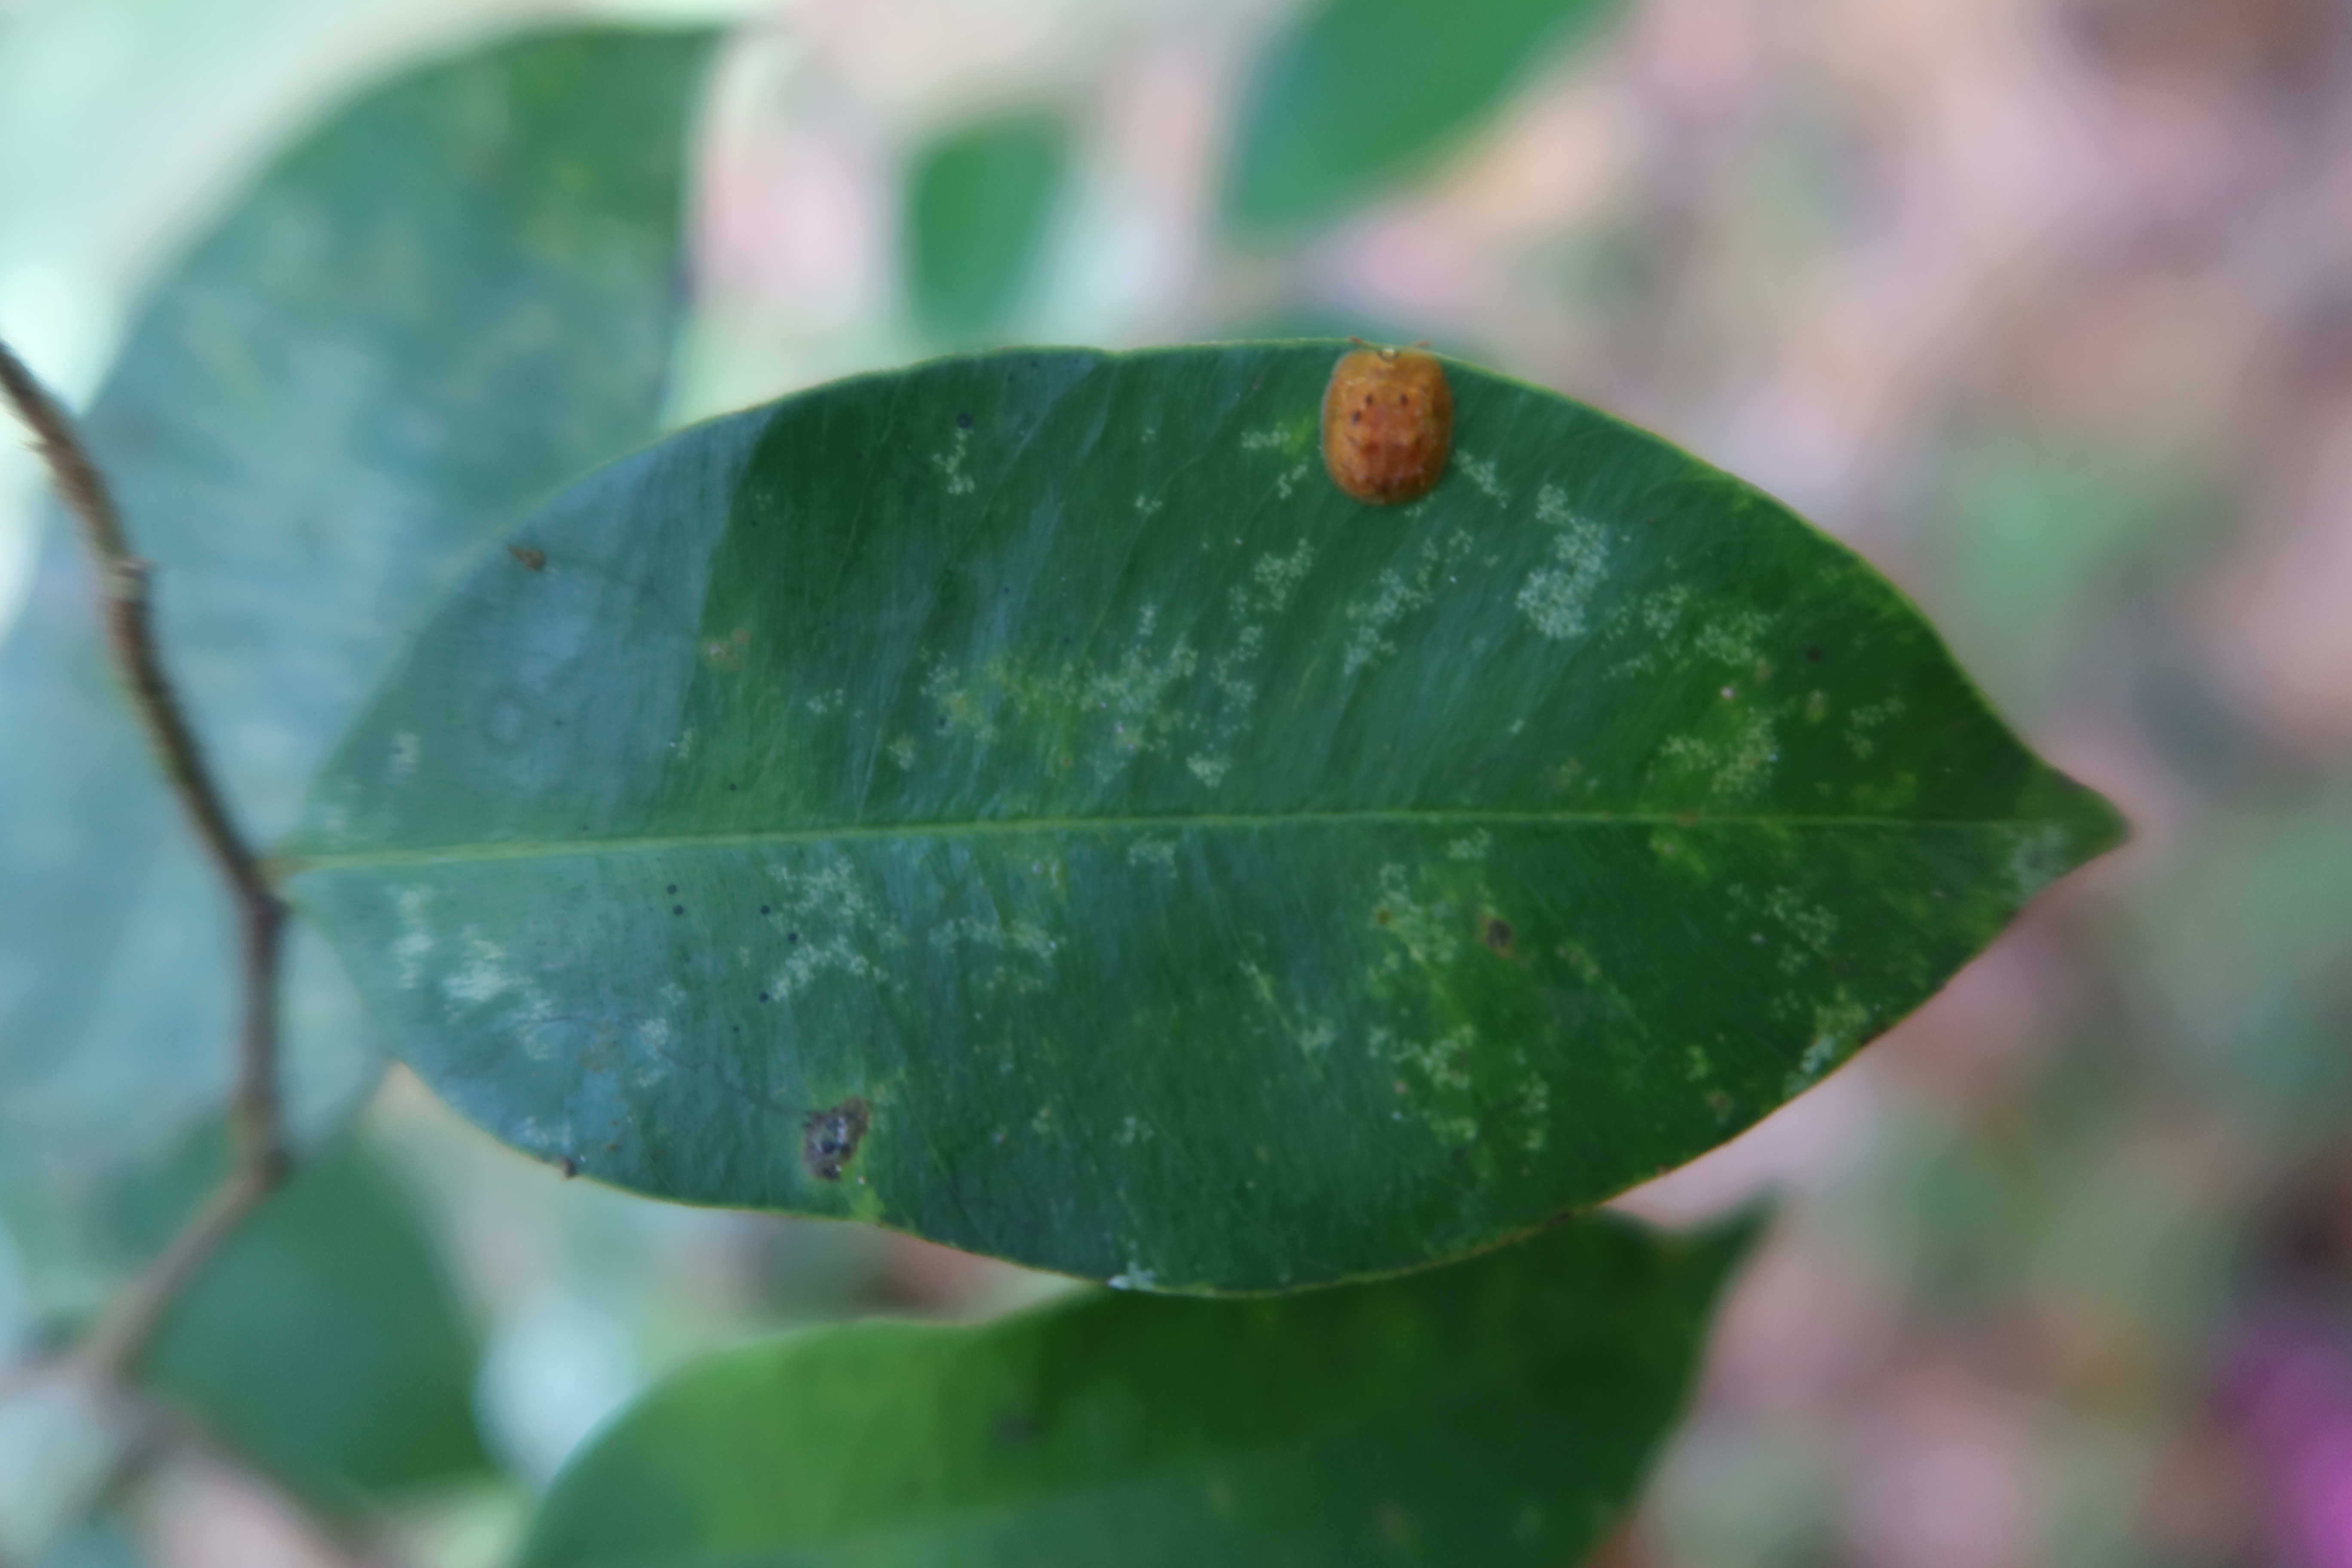
Label: Powdery mildew